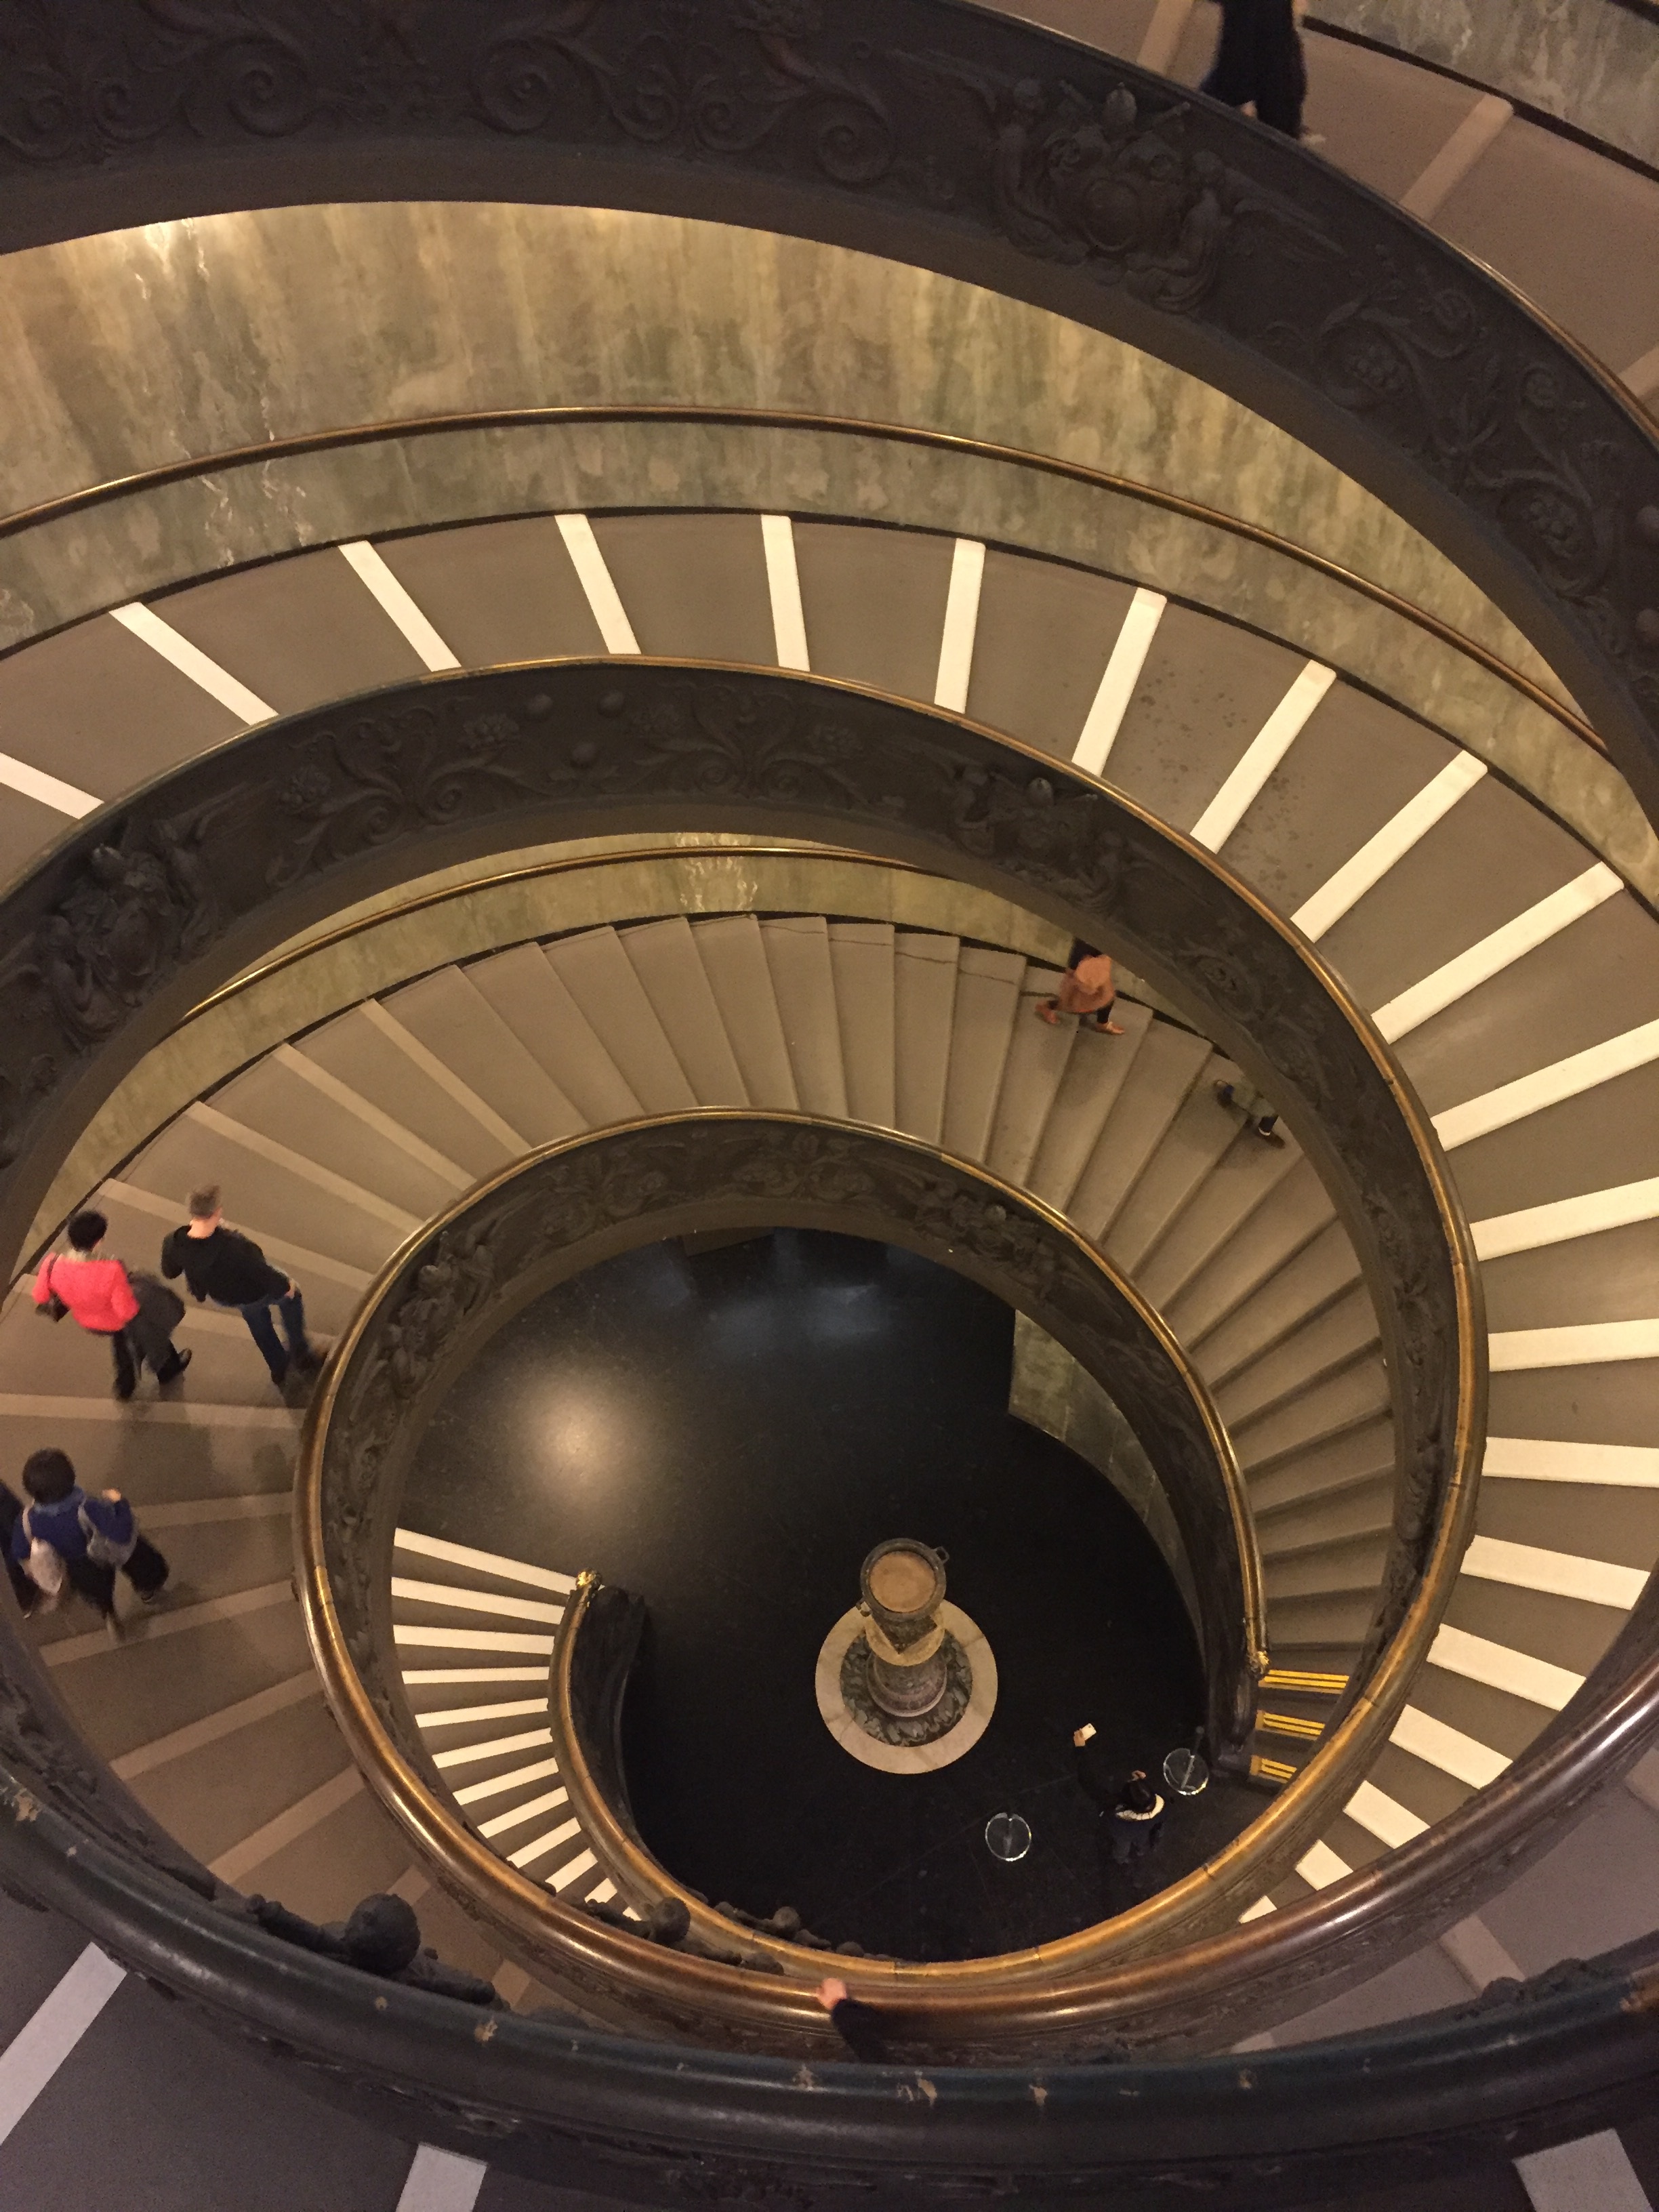
light, architecture, wood, photography, wheel, spiral, museum, scale, circle, theatre, rome, stairs, symmetry, dome, shape, fisheye lens, man made object